István Balsai

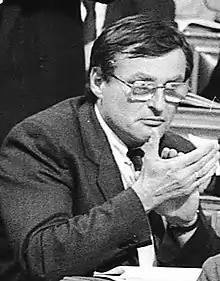
István Balsai in 1990

István Ákos Balsai (5 April 1947 – 1 March 2020) was a Hungarian politician and jurist, who served as Minister of Justice between 1990 and 1994. He was a Member of Parliament from 1990 to 2011, when he was elected a member of the Constitutional Court of Hungary.